Donnet-Denhaut flying boat

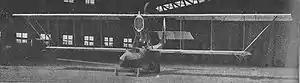

The Donnet-Denhaut flying boat was a maritime patrol and anti-submarine warfare aircraft produced in France during the First World War. Known at the time simply as "Donnet-Denhaut" or "DD" flying boats, the DD-2, DD-8, DD-9, and DD-10 designations were applied retrospectively to denote the various changes in configuration made during their service life.